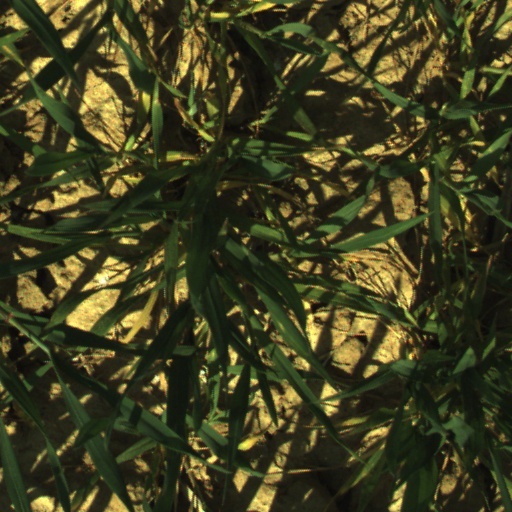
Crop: wheat